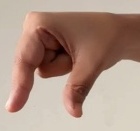
ASL sign: Q